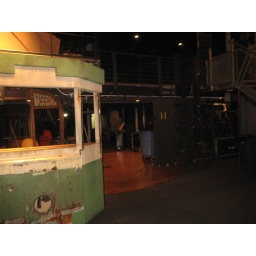
the chillout will be located where the wooden floor is in this photo